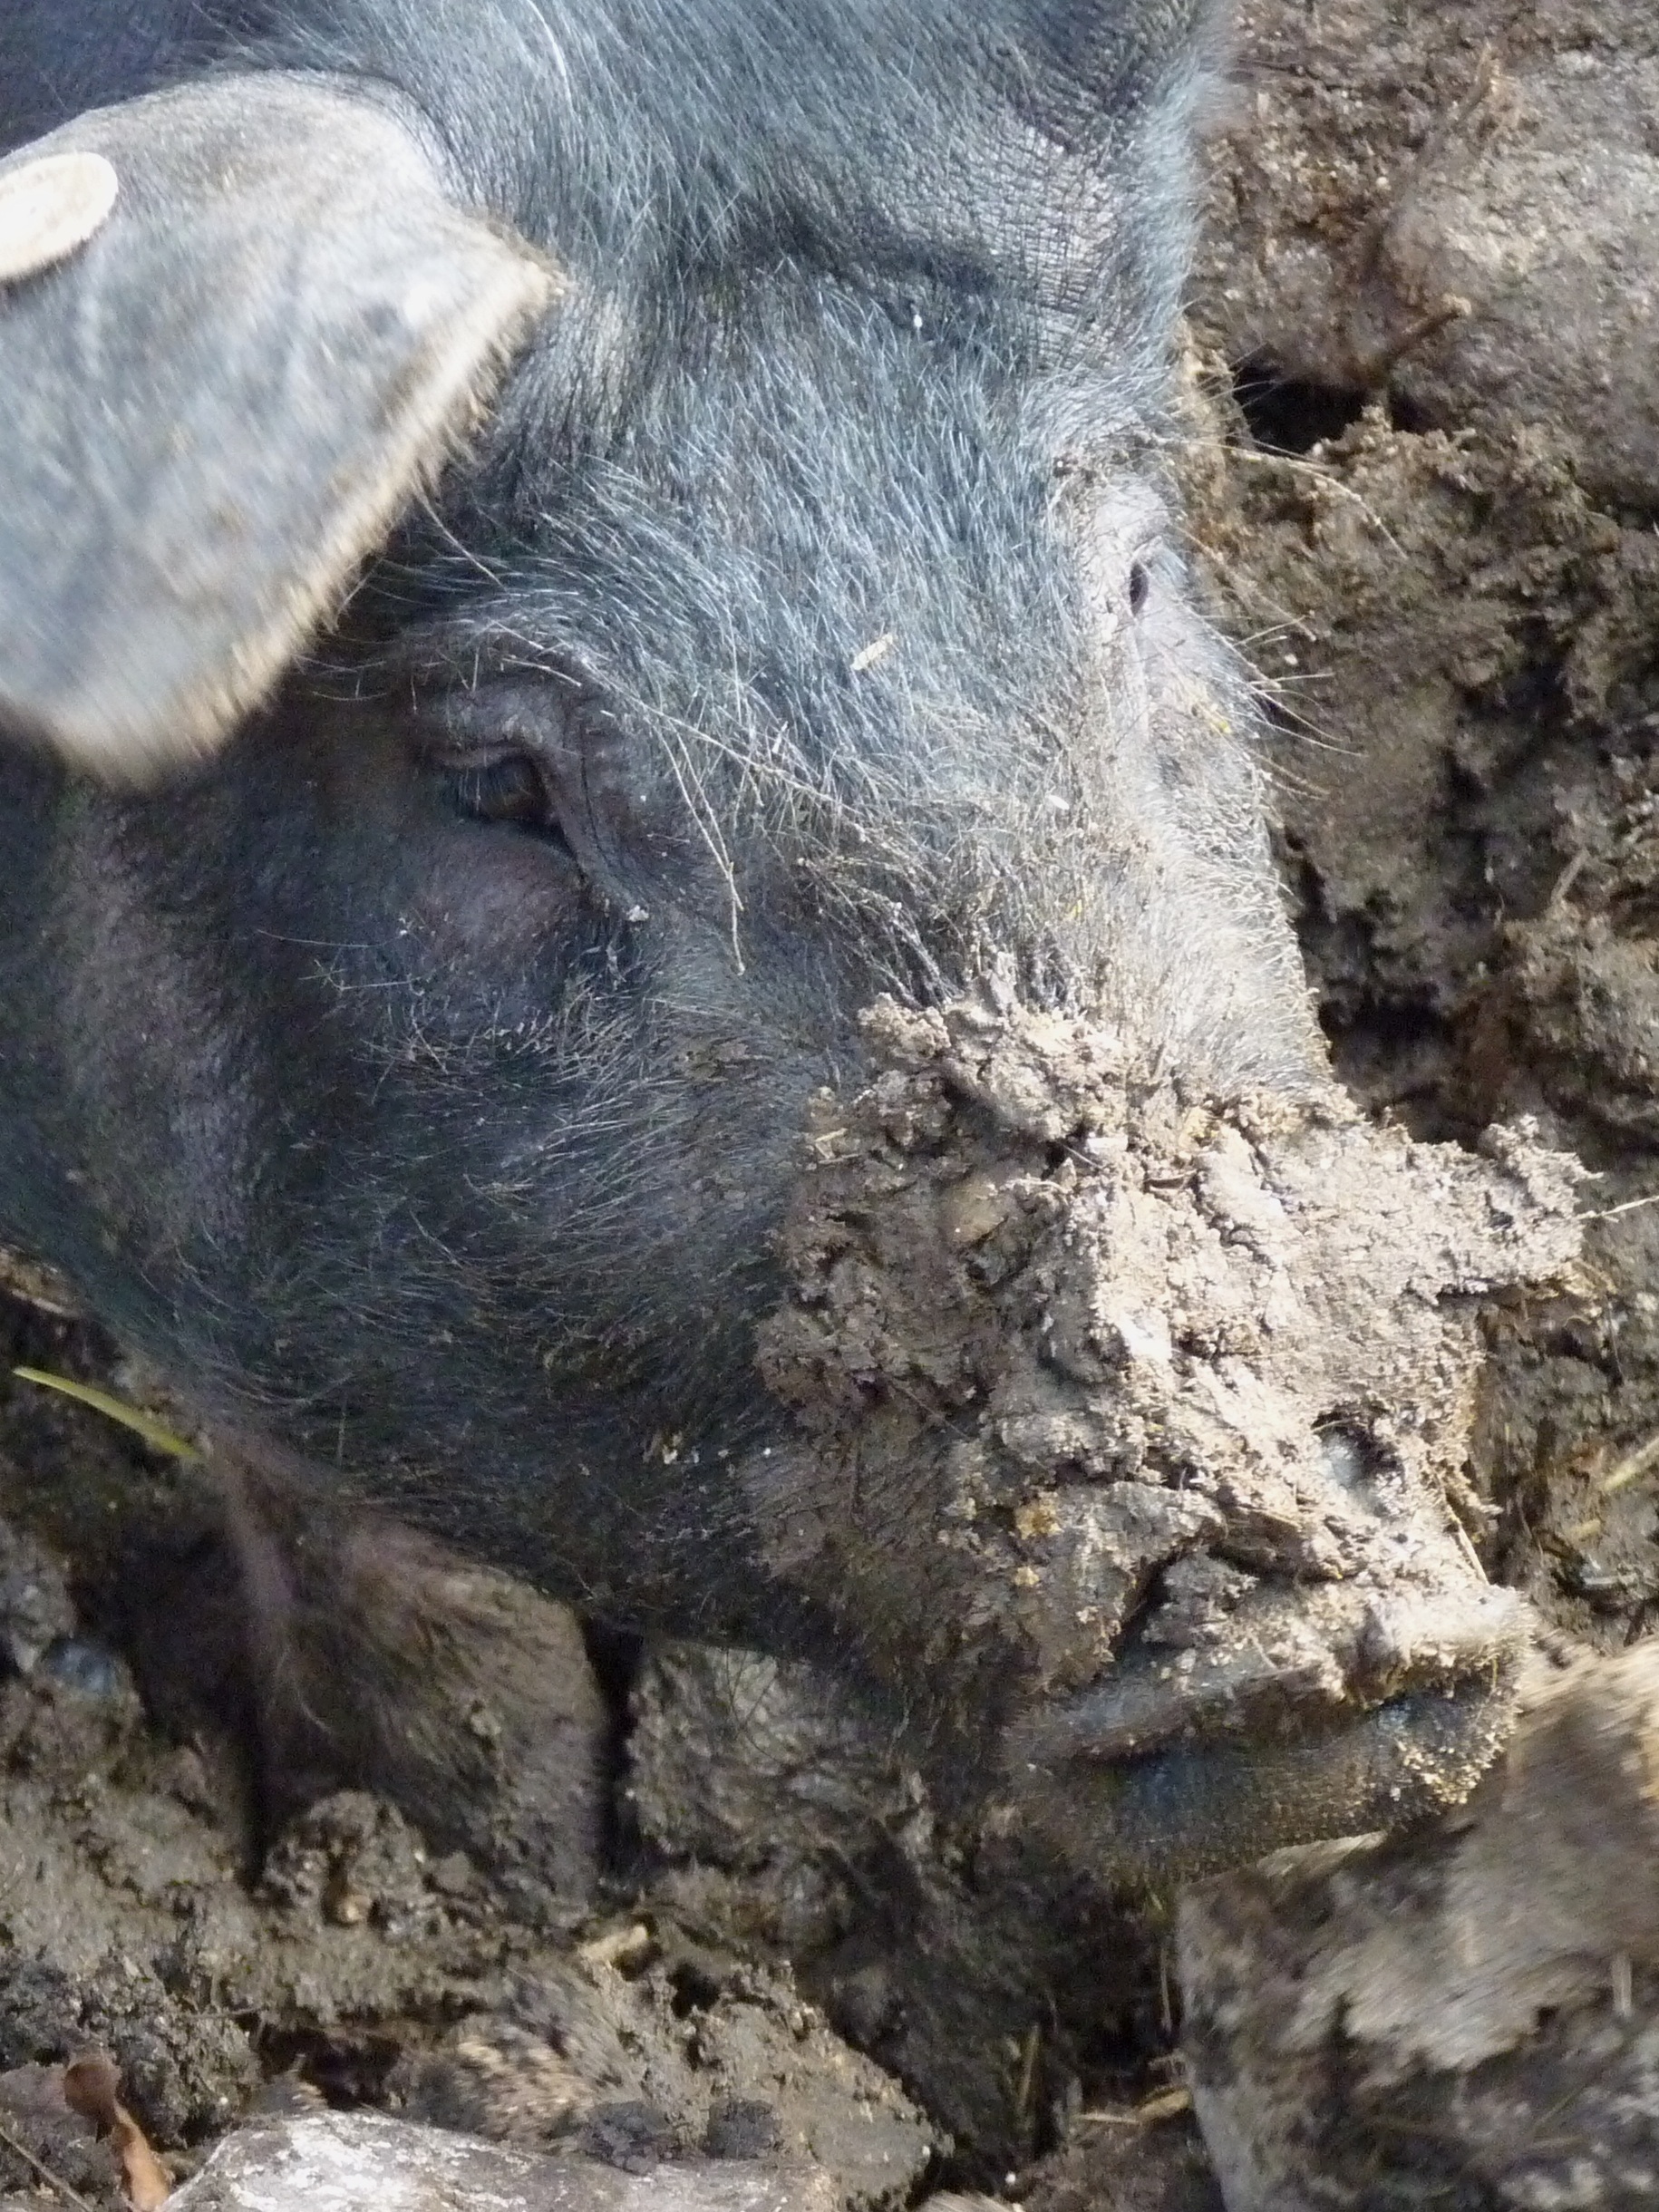
ground, wildlife, dirt, mammal, dirty, fauna, earth, vertebrate, pig, proboscis, rooting, domestic pig, schw bisch hall, pig like mammal